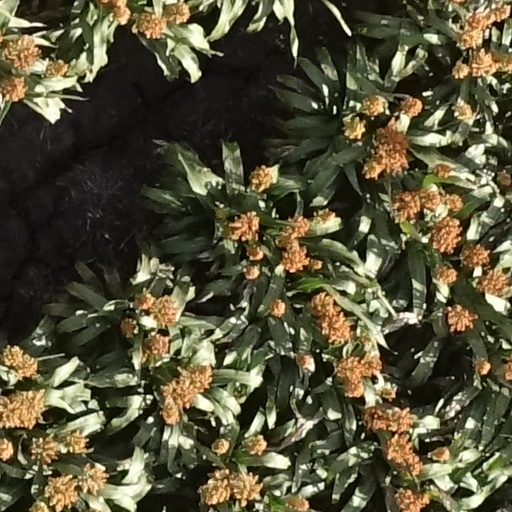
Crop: sorghum